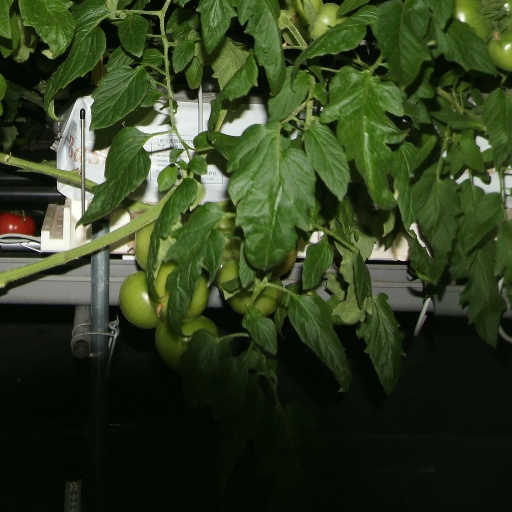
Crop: tomato